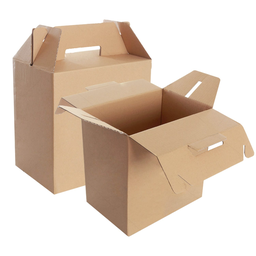
Label: cardboard